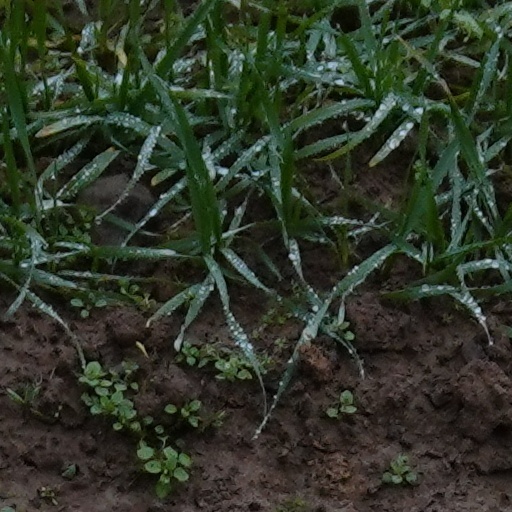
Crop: wheat